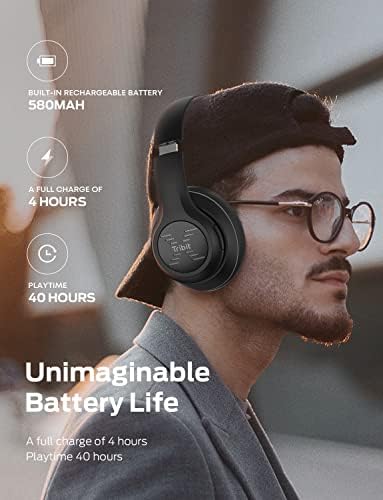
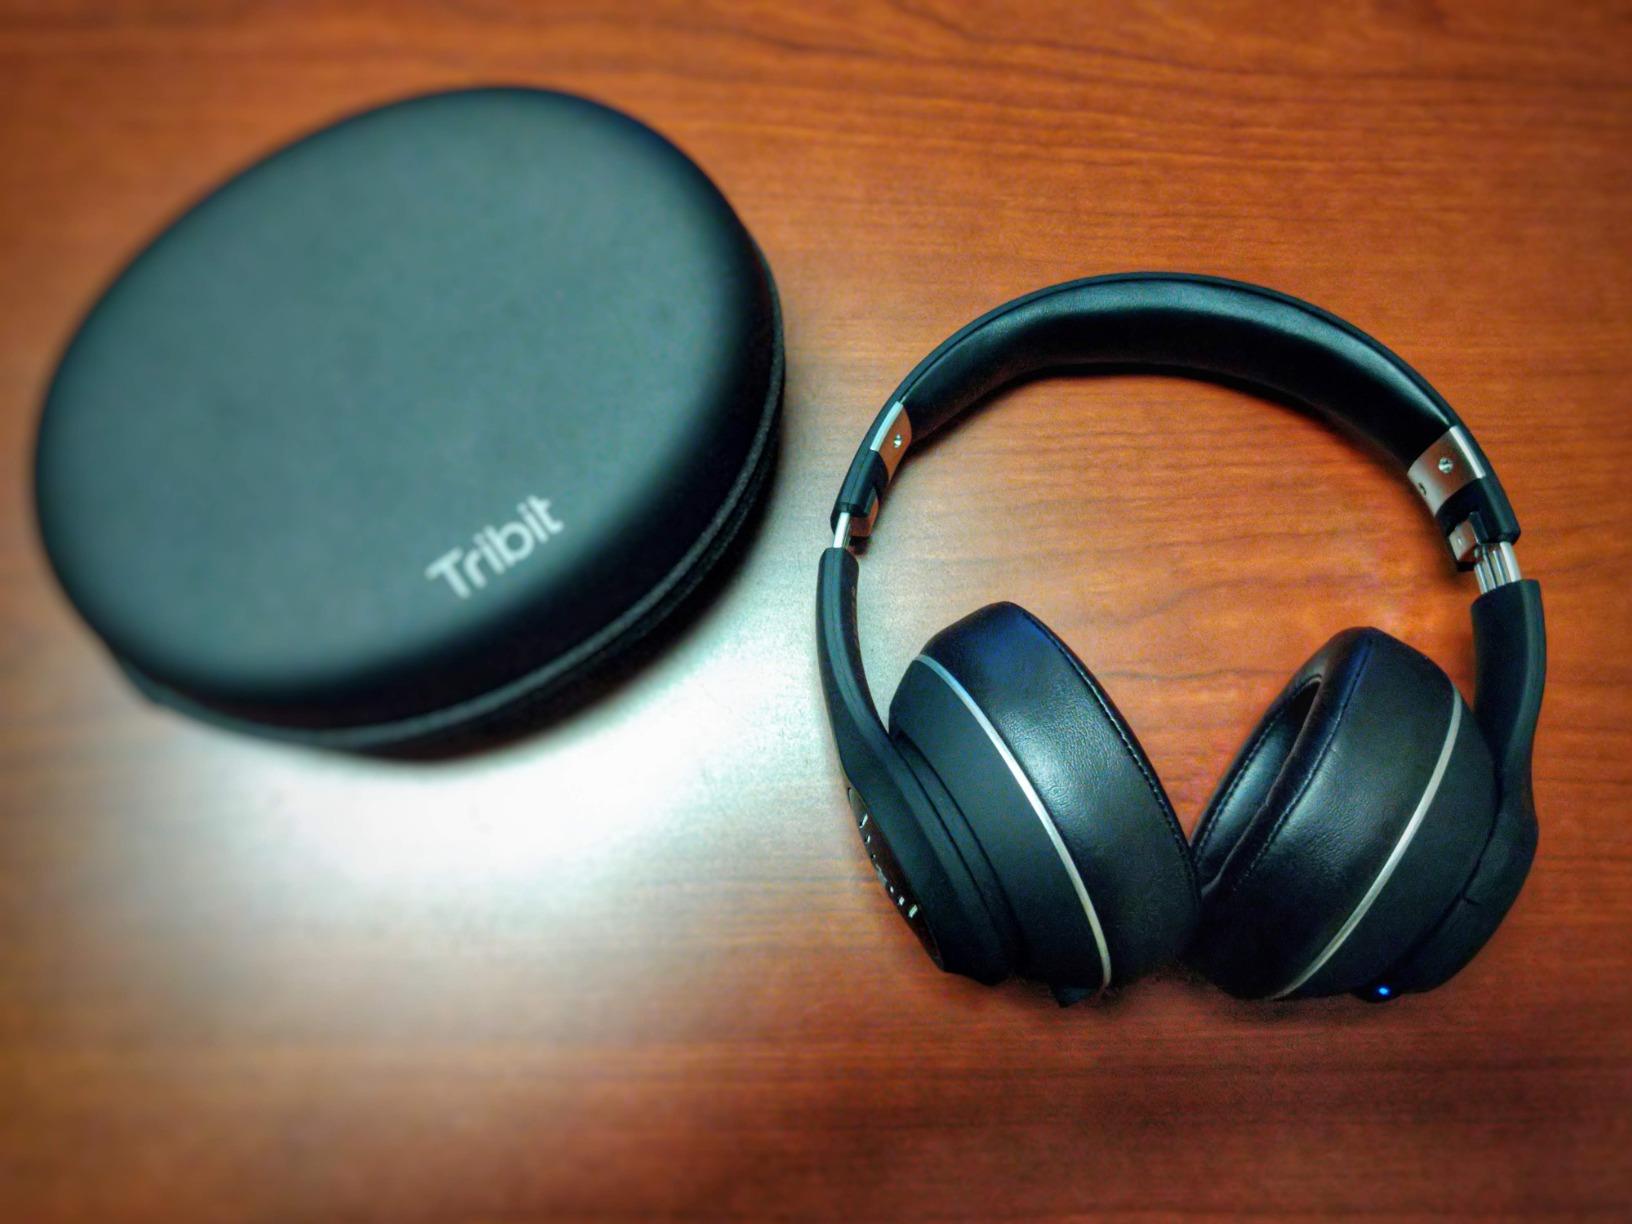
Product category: headphones
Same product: yes